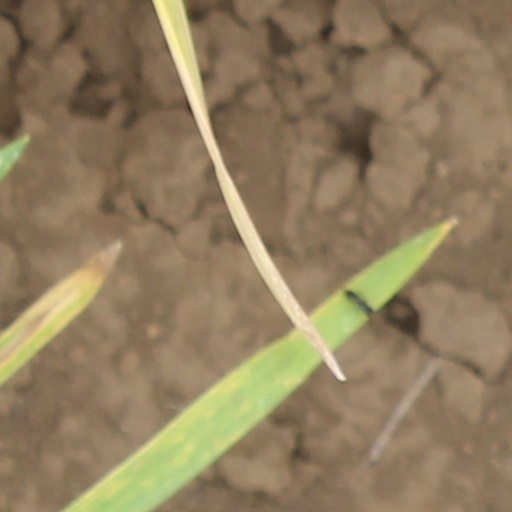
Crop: wheat